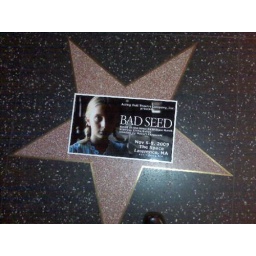
The west coast promotion machine in action. Thanks Andy Kelley for really spreading the word. LA